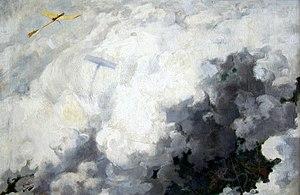
Le seul oiseau qui vole au dessus des nuages (1910) - Tableau d'André Devambez (1867-1944) se trouvant au Musée d'Orsay à Paris.
André Devambez né le 26 mai 1867 à Paris et mort dans la même ville le 18 mars 1944 est un peintre et illustrateur français.